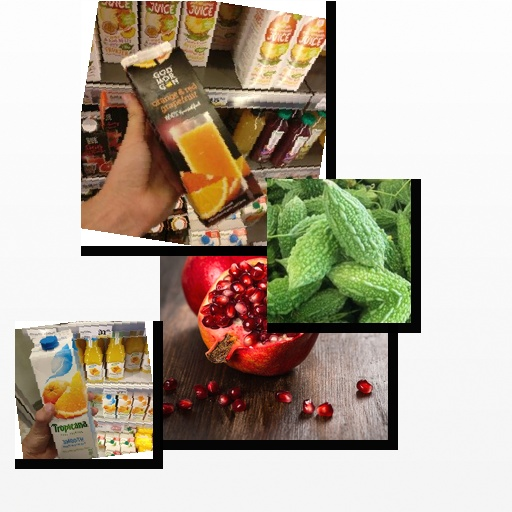
Food items: bitter_gourd, mixed_juice, orange_red_grapefruit_juice, pomegranate